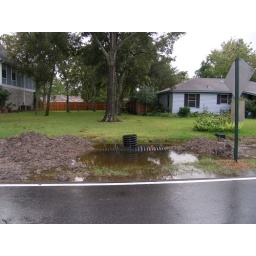
Partly covered plastic storm drainage pipe showing the unadjusted height of the inlet stacks above the surrounding ground level.PA160212